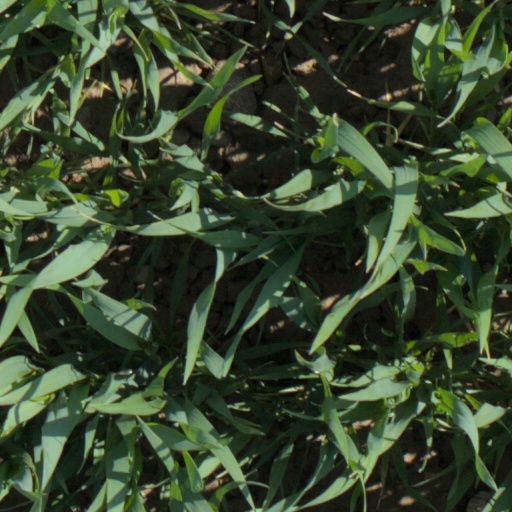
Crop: wheat